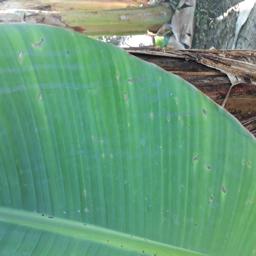
Label: BLACK SIGATOKA